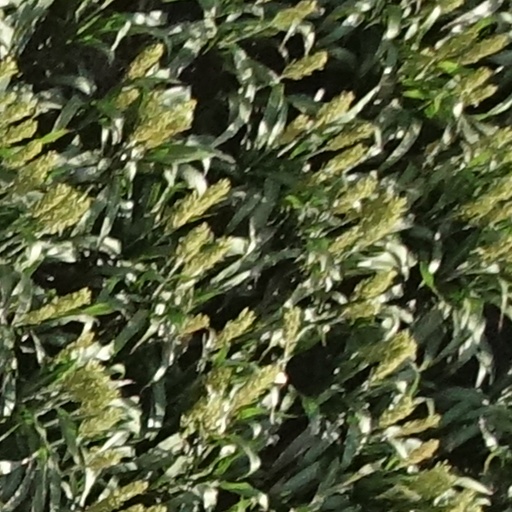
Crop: sorghum